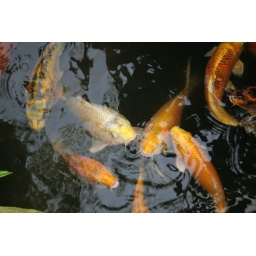
golden carp in tropical house